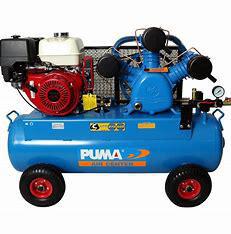
Brand: Puma
Model: 30